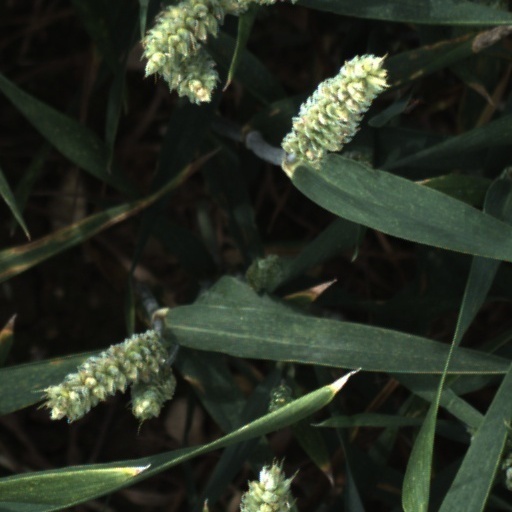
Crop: wheat